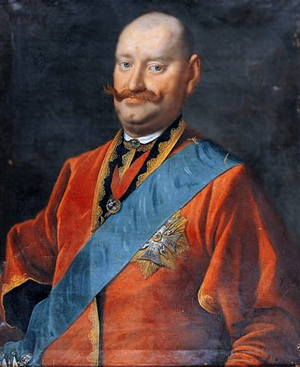
La princesse Tarakanova ou Ielizaveta Vladimirskaïa est une femme d'origine inconnue, née entre 1745 et 1753 et morte le 4 décembre 1775 à Saint-Pétersbourg dans l'Empire russe.